Endoplasmic reticulum

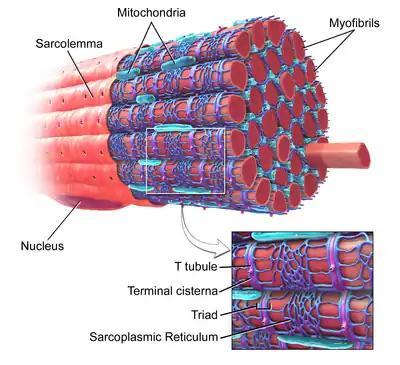
Skeletal muscle fiber, with sarcoplasmic reticulum colored in blue

The sarcoplasmic reticulum (SR), from the Greek σάρξ "sarx" ("flesh"), is smooth ER found in muscle cells. The only structural difference between this organelle and the smooth endoplasmic reticulum is the composition of proteins they have, both bound to their membranes and drifting within the confines of their lumens. This fundamental difference is indicative of their functions: The endoplasmic reticulum synthesizes molecules, while the sarcoplasmic reticulum stores calcium ions and pumps them out into the sarcoplasm when the muscle fiber is stimulated. After their release from the sarcoplasmic reticulum, calcium ions interact with contractile proteins that utilize ATP to shorten the muscle fiber. The sarcoplasmic reticulum plays a major role in excitation-contraction coupling.